Bessie Stringfield

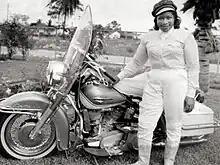

Bessie Stringfield (born Betsy Beatrice White; 1911 or 1912 – February 16, 1993), also known as the "Motorcycle Queen of Miami", was an American motorcyclist who was the first African-American woman to ride across the United States solo, and was one of the few civilian motorcycle dispatch riders for the US Army during World War II.